Lens capsule

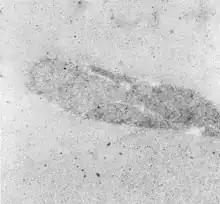
One of the feet and higher magnification. Thin pale fibres can just be seen within the cytoplasm

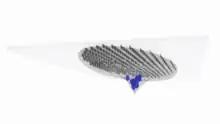
Structure on the outside surface of eye lens capsule at equator showing the fused cells and vesicles associated with it

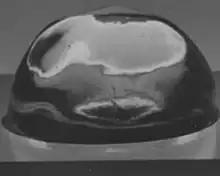
A sheep lens with the capsule stripped off. The classic lens shape is practically lost without the support of the capsule.

The structures in the images are consistent with the laying down of new capsular material required for growth. Even though the capsule is a highly elastic structure, it contains no elastic fibers. Elasticity is because of the thick lamellar arrangement of the collagen fibers.